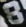
Number: 8